Reaction video

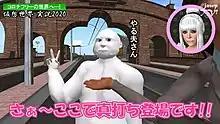
Example of a "waipu box" in the top-right corner depicting a viewer reacting to a Japanese variety show

On television, reaction clips have long been a feature of Japanese variety shows, showing tarento and other celebrities reacting to video clips. An evolution of earlier 1970s Japanese TV quiz shows that featured audience participants responding to questions, Fuji Television's "Naruhodo! The World" in 1981 introduced a format where a panel of celebrities and comedians watched brief videos and answered questions on the video. This eventually evolved into the "waipu" format, where a "waipu box" superimposed on the corner of the screen shows a celebrity or tarento reacting to a video clip. This reaction format is still widely used in Japanese variety shows, where it is the equivalent of a laugh track on American television shows.